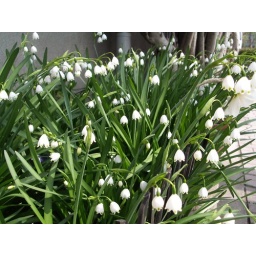
tiny flowers by the road